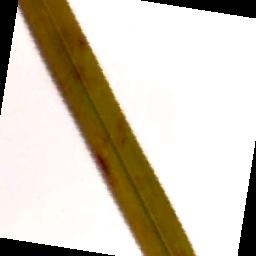
Label: Rice___Brown_Spot